Alexander Luthor Jr.

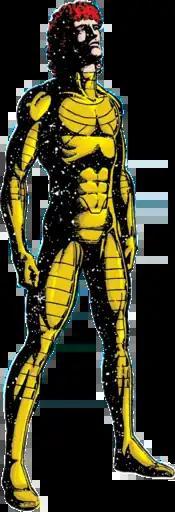
Alexander Luthor Jr. featured in a portion of a panel from "Crisis on Infinite Earths" #3 (February 2006). Art by George Pérez.

Alexander Luthor Jr. is a fictional character appearing in comic books published by DC Comics. The son of Earth-Three's Lex Luthor, he played a large role in the "Crisis on Infinite Earths" and "Infinite Crisis" events.